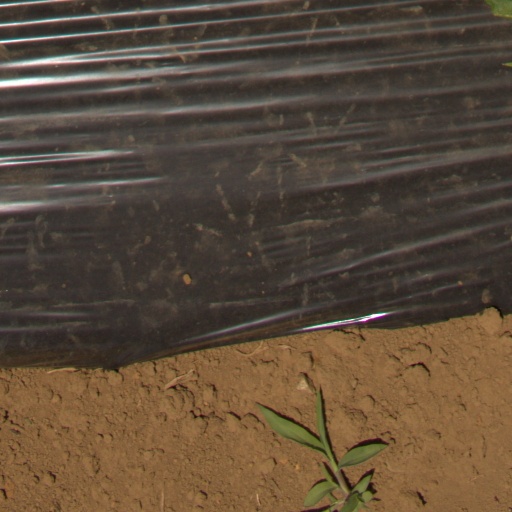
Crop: Jerusalem artichoke